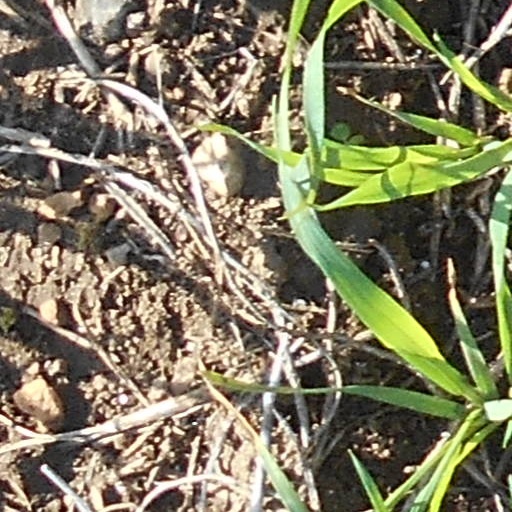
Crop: wheat